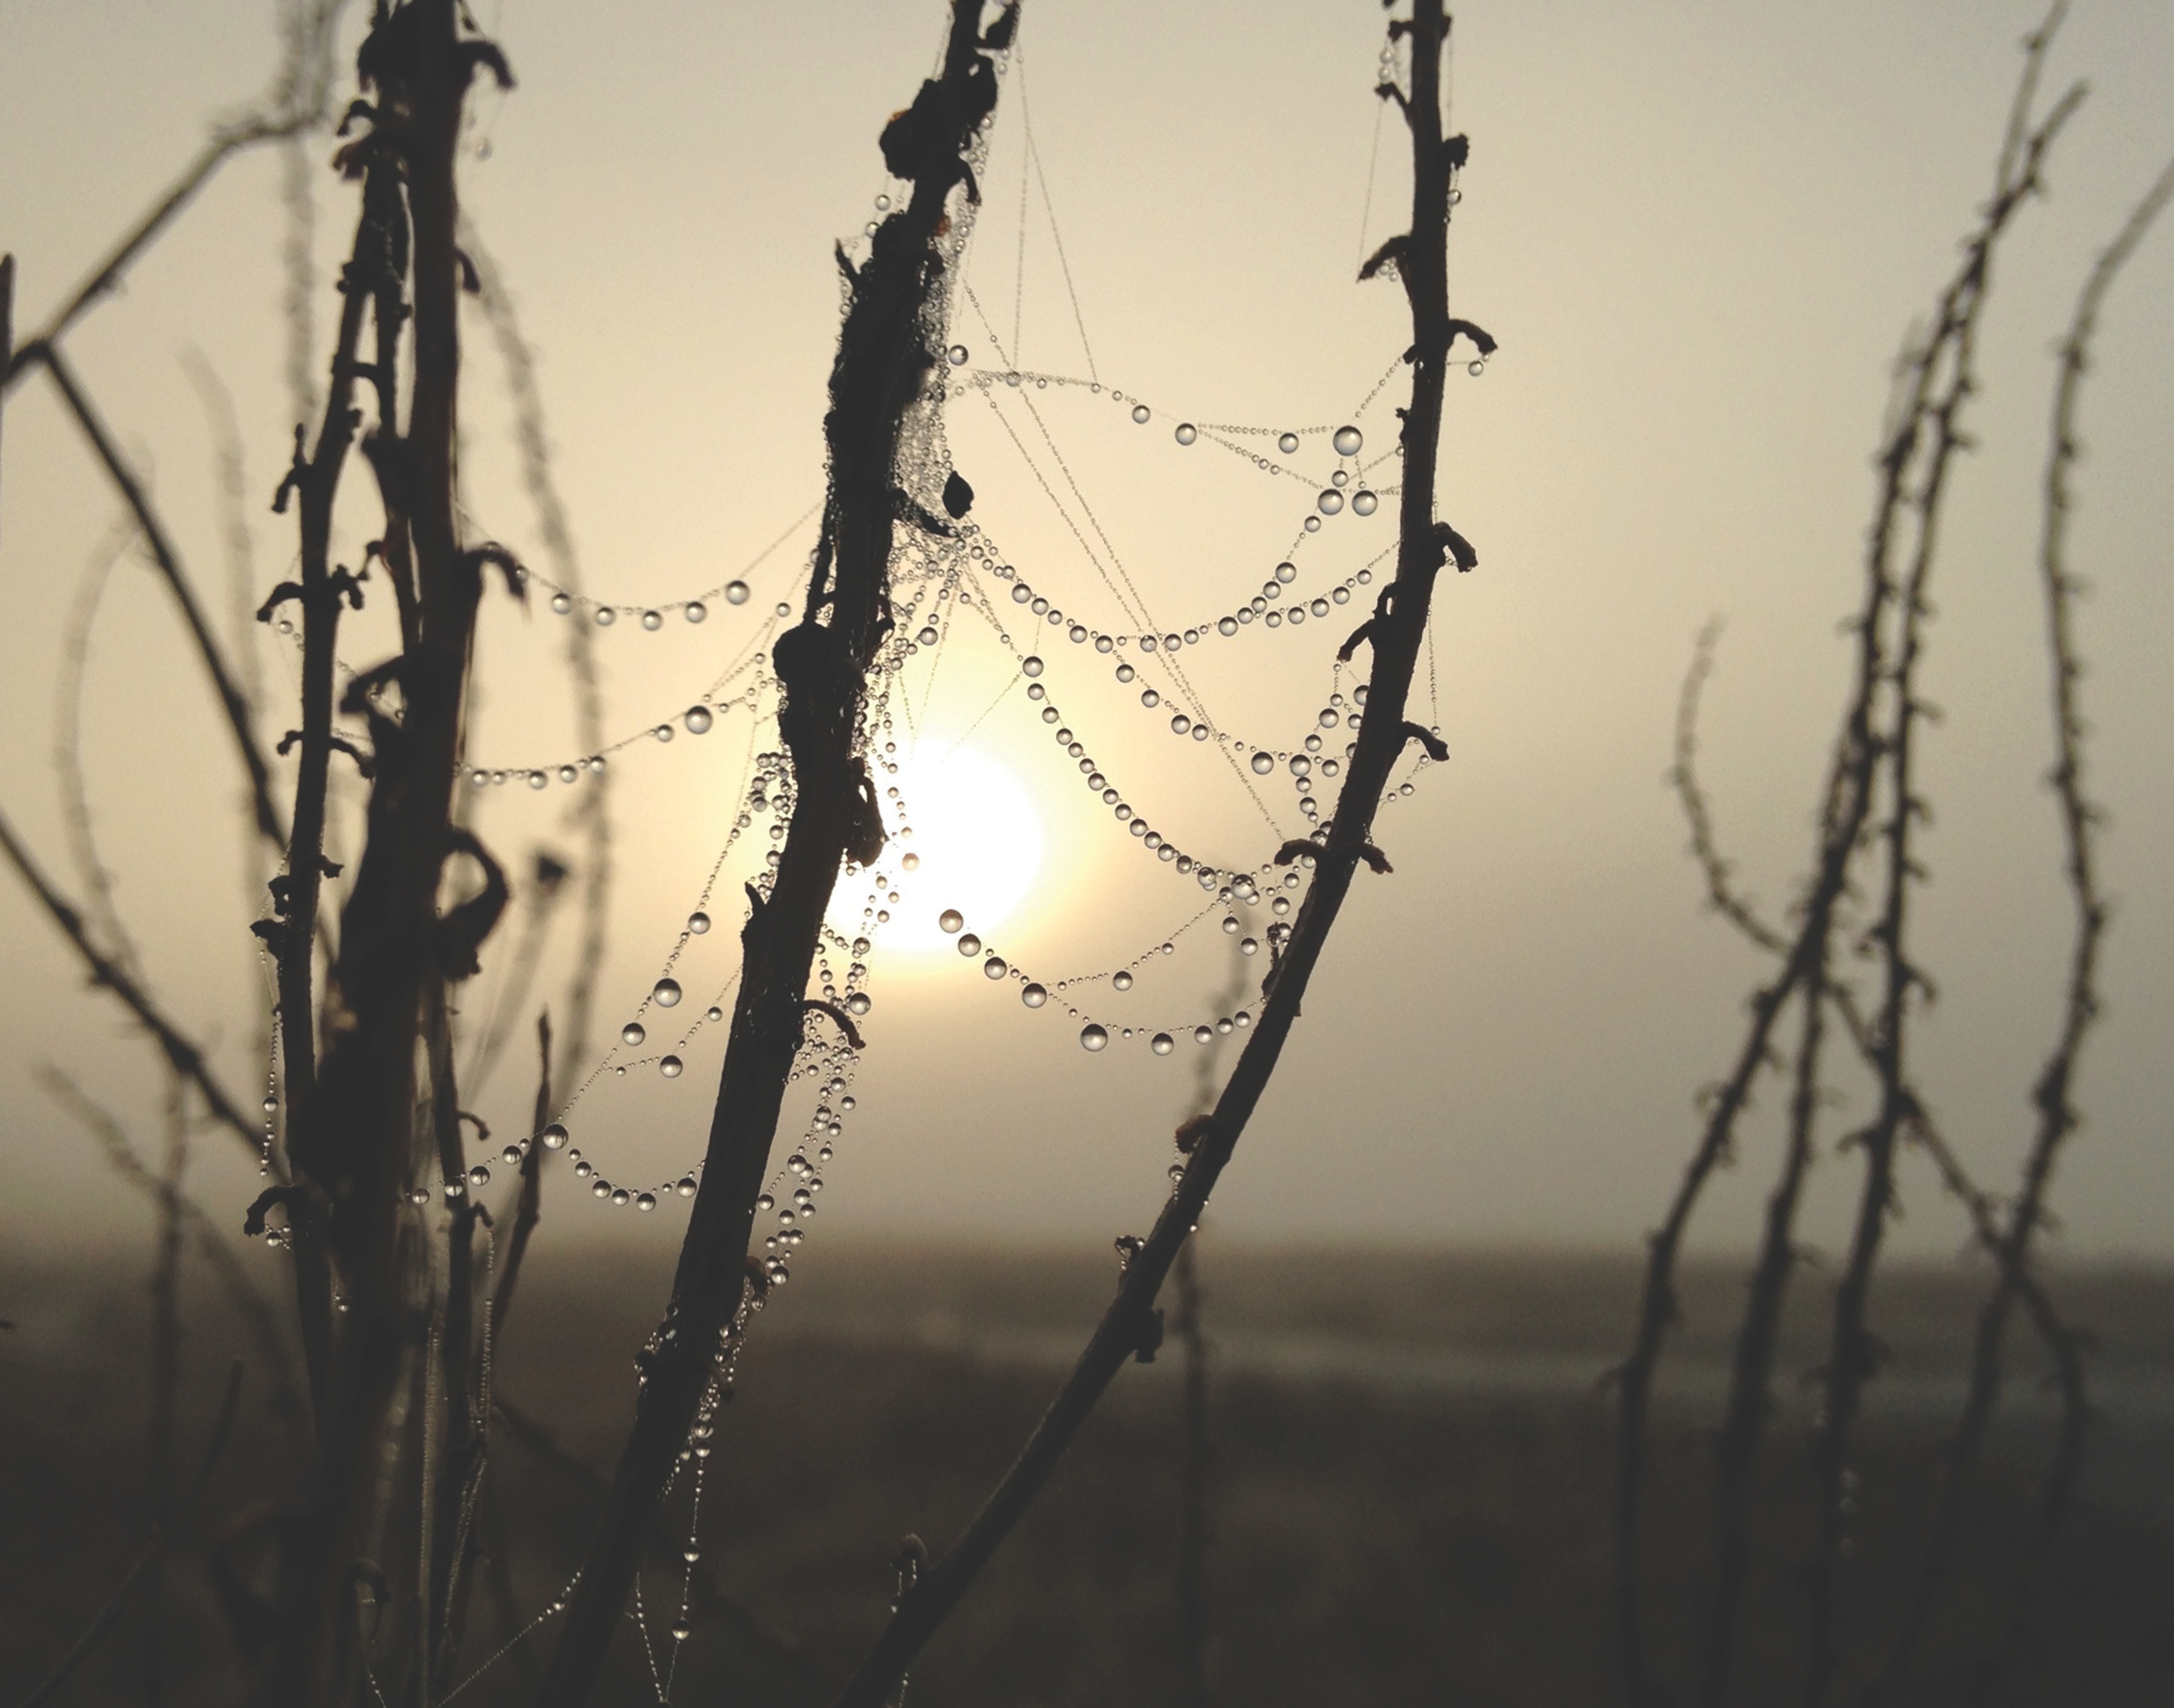
tree, water, nature, branch, silhouette, winter, dew, light, fence, barbed wire, sunlight, morning, leaf, web, reflection, season, twig, spider web, freezing, macro photography, atmospheric phenomenon, plant stem, outdoor structure, wire fencing, home fencing